Second Opium War

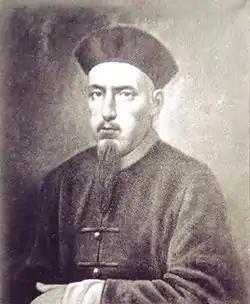
The execution of the Paris Foreign Missions Society missionary Auguste Chapdelaine was the official cause of the French involvement in the Second Opium War.

France joined the British action against China, prompted by complaints from their envoy, Baron Jean-Baptiste-Louis Gros, over the execution of a French missionary, Auguste Chapdelaine, by Chinese local authorities in Guangxi province, which at that time was not open to foreigners.